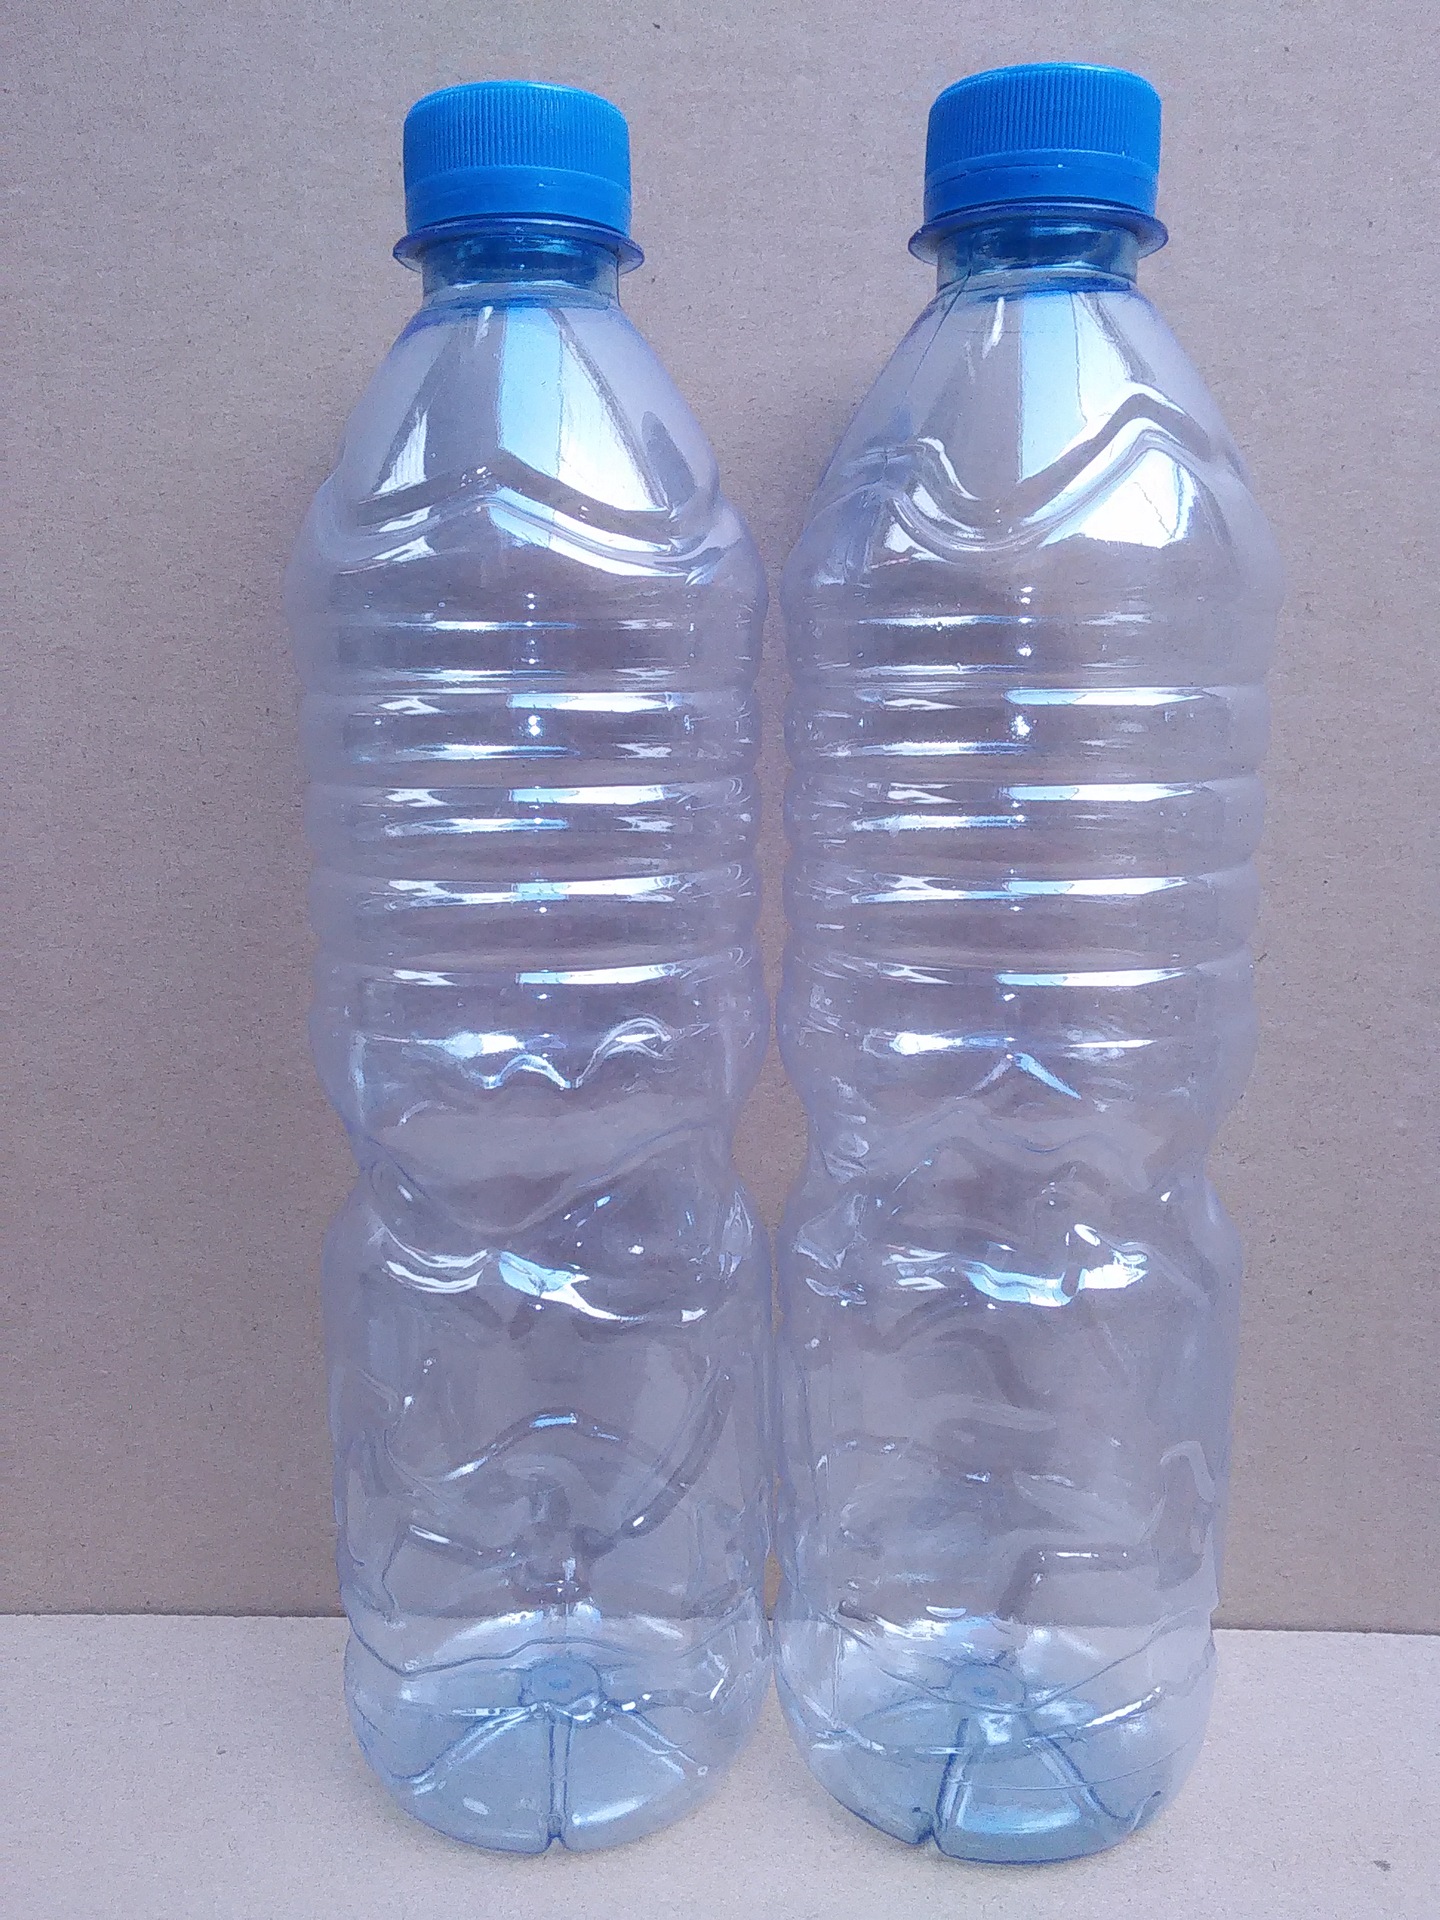
Label: plastic